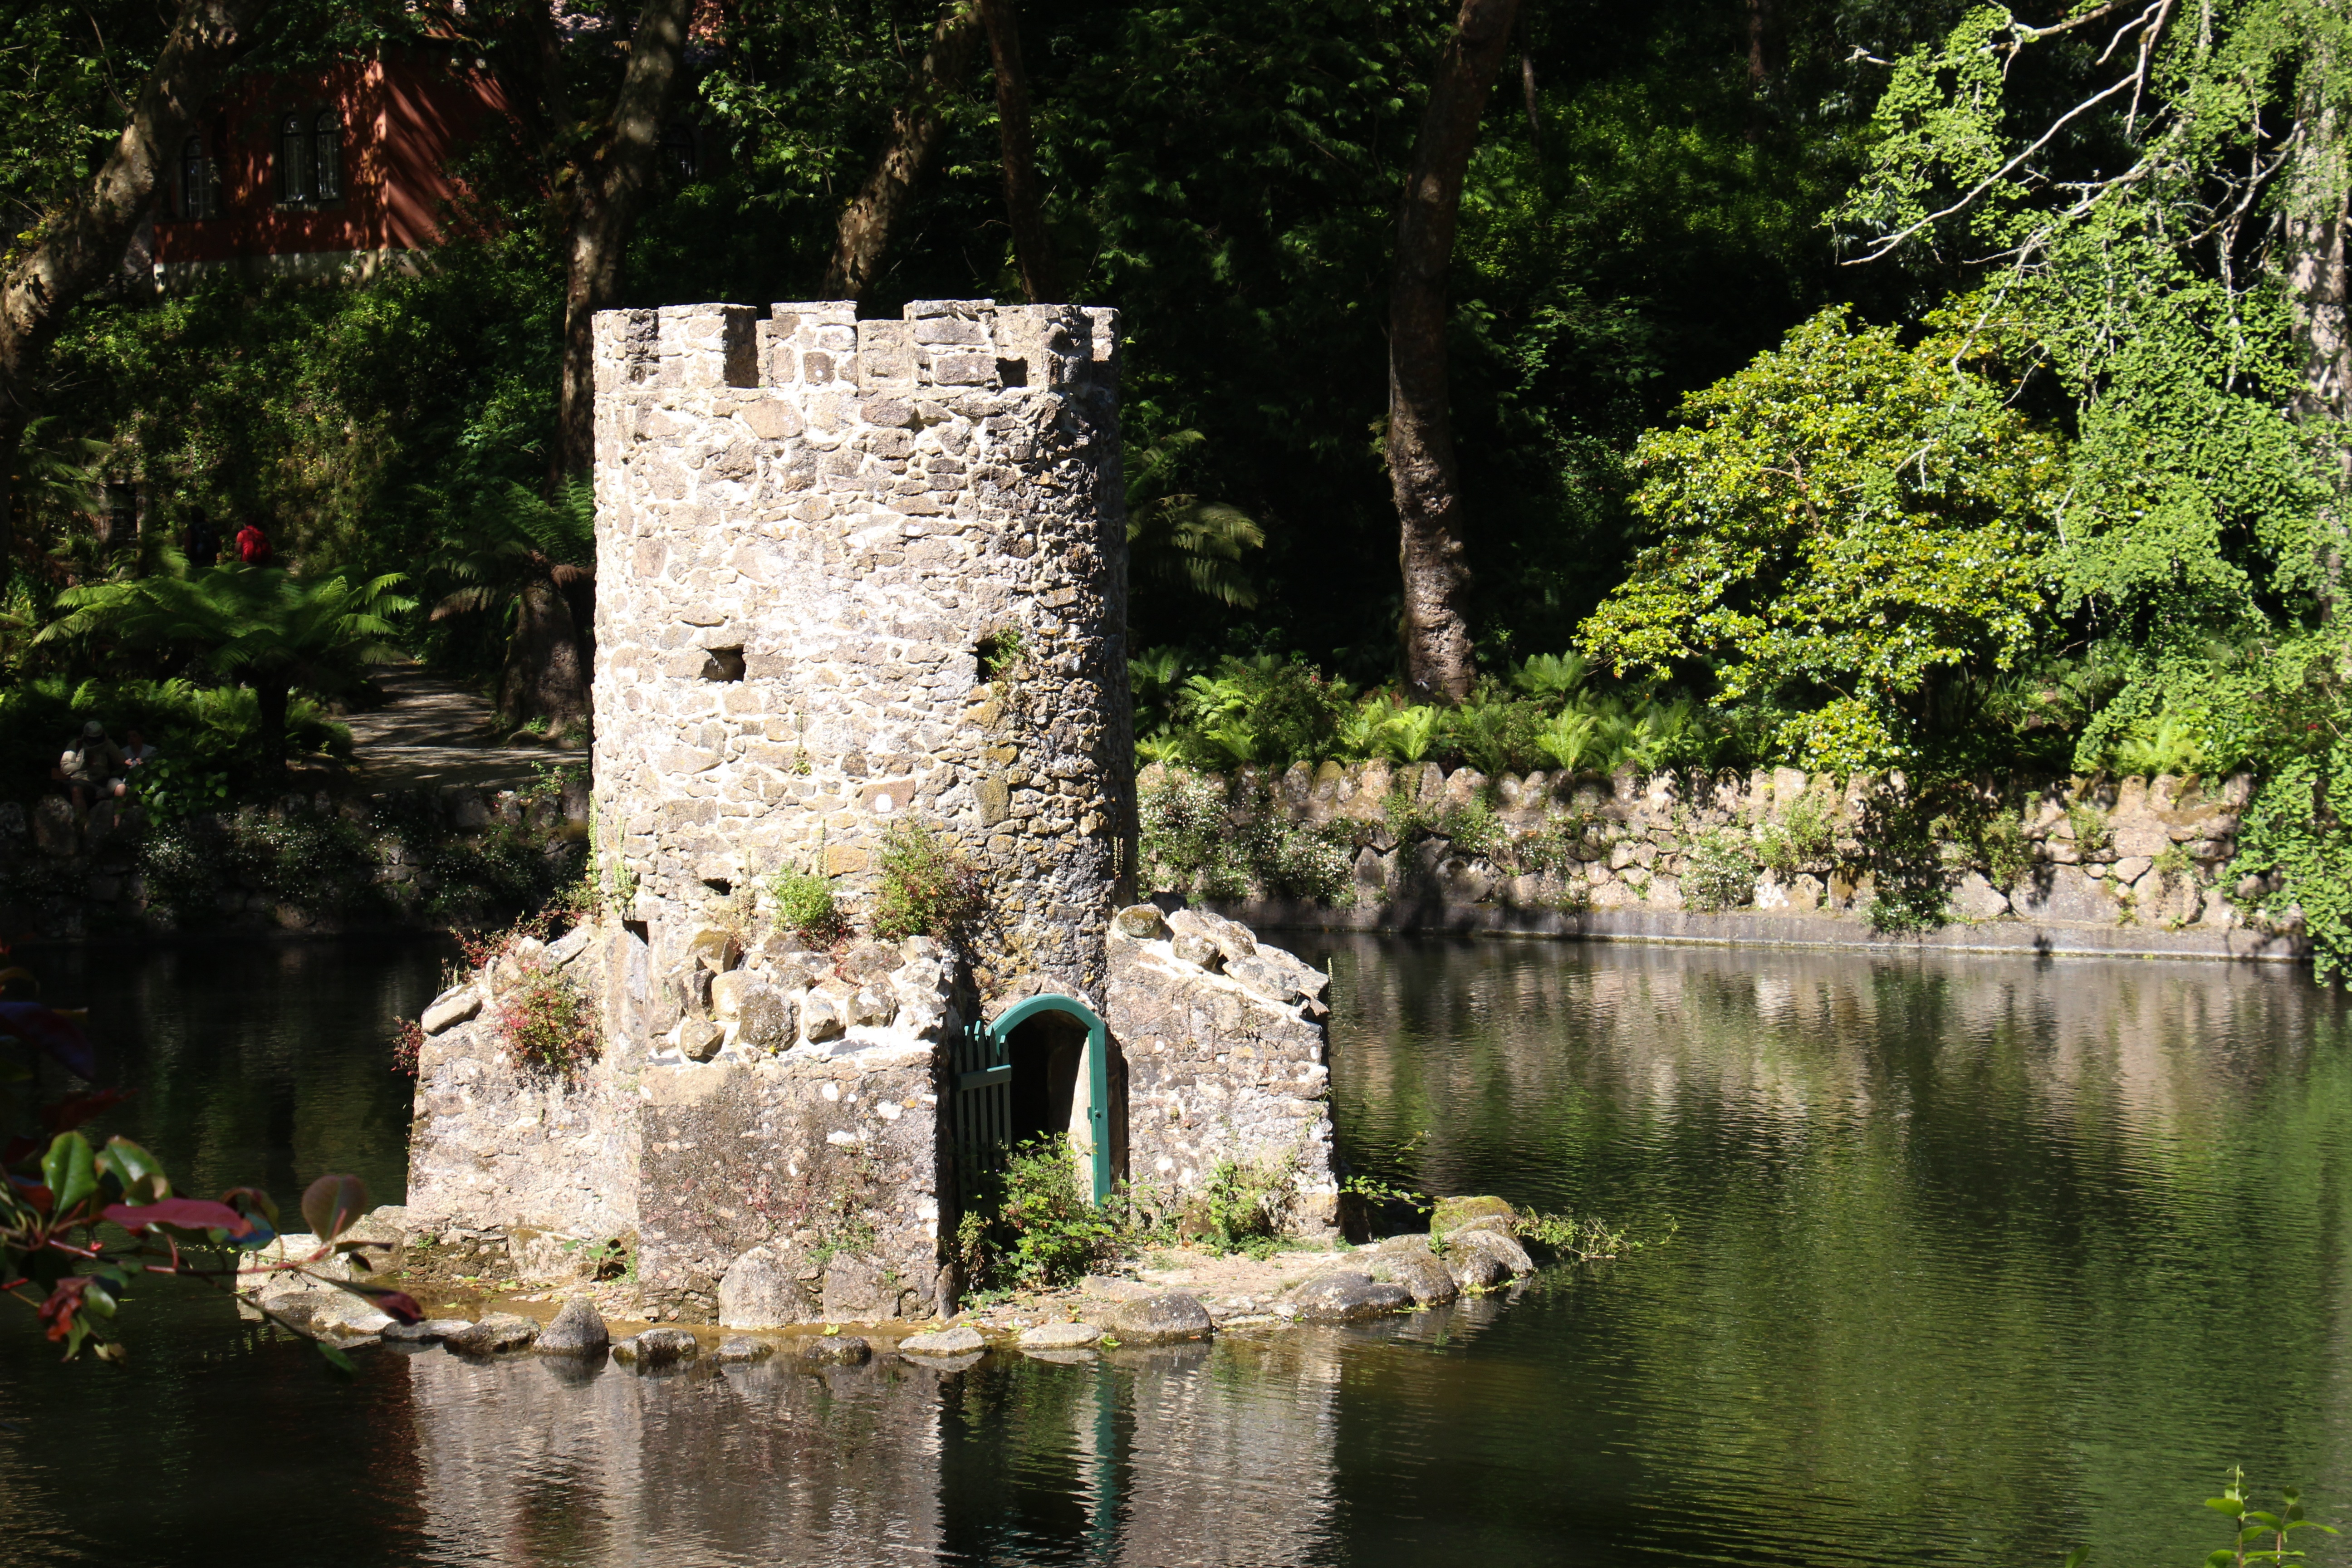
tree, water, nature, flower, lake, chateau, pond, tranquility, reflection, castle, garden, waterway, agua, sintra, moat, stone castle